Delaware, Ohio

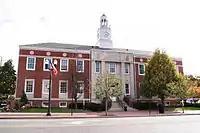
Delaware City Hall

The City of Delaware operates under a council–manager form of government. Council, as the legislative body, represents the entire community and is empowered by the city charter to formulate policy. City council has seven members: three elected at-large by all city residents, and four representing the four city wards and elected only by those ward residents. All council members serve four-year terms. The mayor and vice mayor are selected by council from among the at-large members and serve two-year terms.